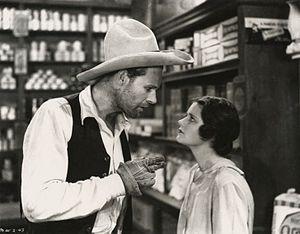
Lane Chandler est un acteur américain, né Robert Chandler Oakes le 4 juin 1899 à Culbertson, mort le 14 septembre 1972 à Los Angeles.